Julius Baum

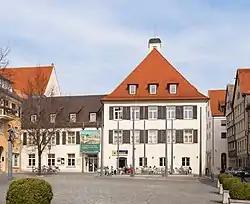
Museum Ulm ("Ulmer Museum)." Julius Baum was director between 1924 und 1933.

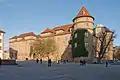
Landesmuseum Württemberg in Stuttgart. Julius Baum was director from 1947 to 1952. In 1947, it was called "Württembergisches Landesmuseum".

After studying art history at the universities of Munich, Berlin and Tübingen, he worked from 1908 to 1922 as an assistant and curator at the Württemberg State Museum in Stuttgart, which was then called the “State Collection for Patriotic Art and Ancient Monuments”. He completed his doctorate in 1905 at the University of Tübingen under Konrad von Lange. The dissertation was entitled “The churches of the master builder Heinrich Schickhardt”. He completed his habilitation in Stuttgart in 1912 under Heinrich Weizsäcker.